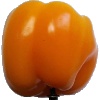
Label: Pepper Yellow 1